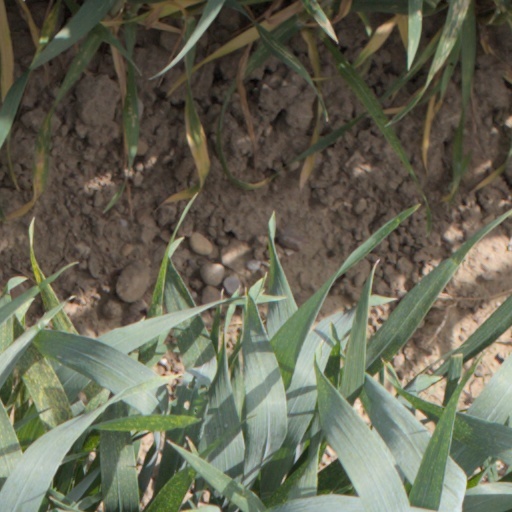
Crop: wheat